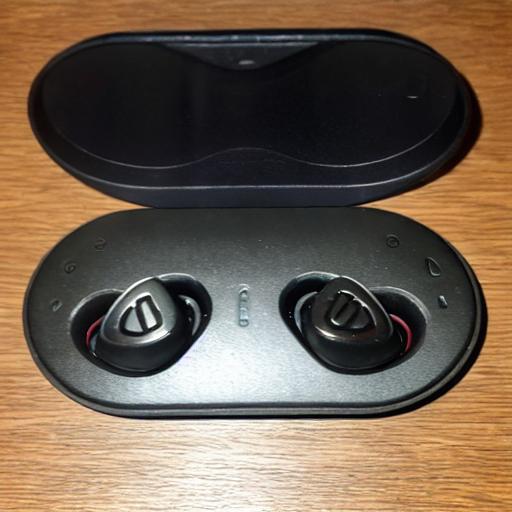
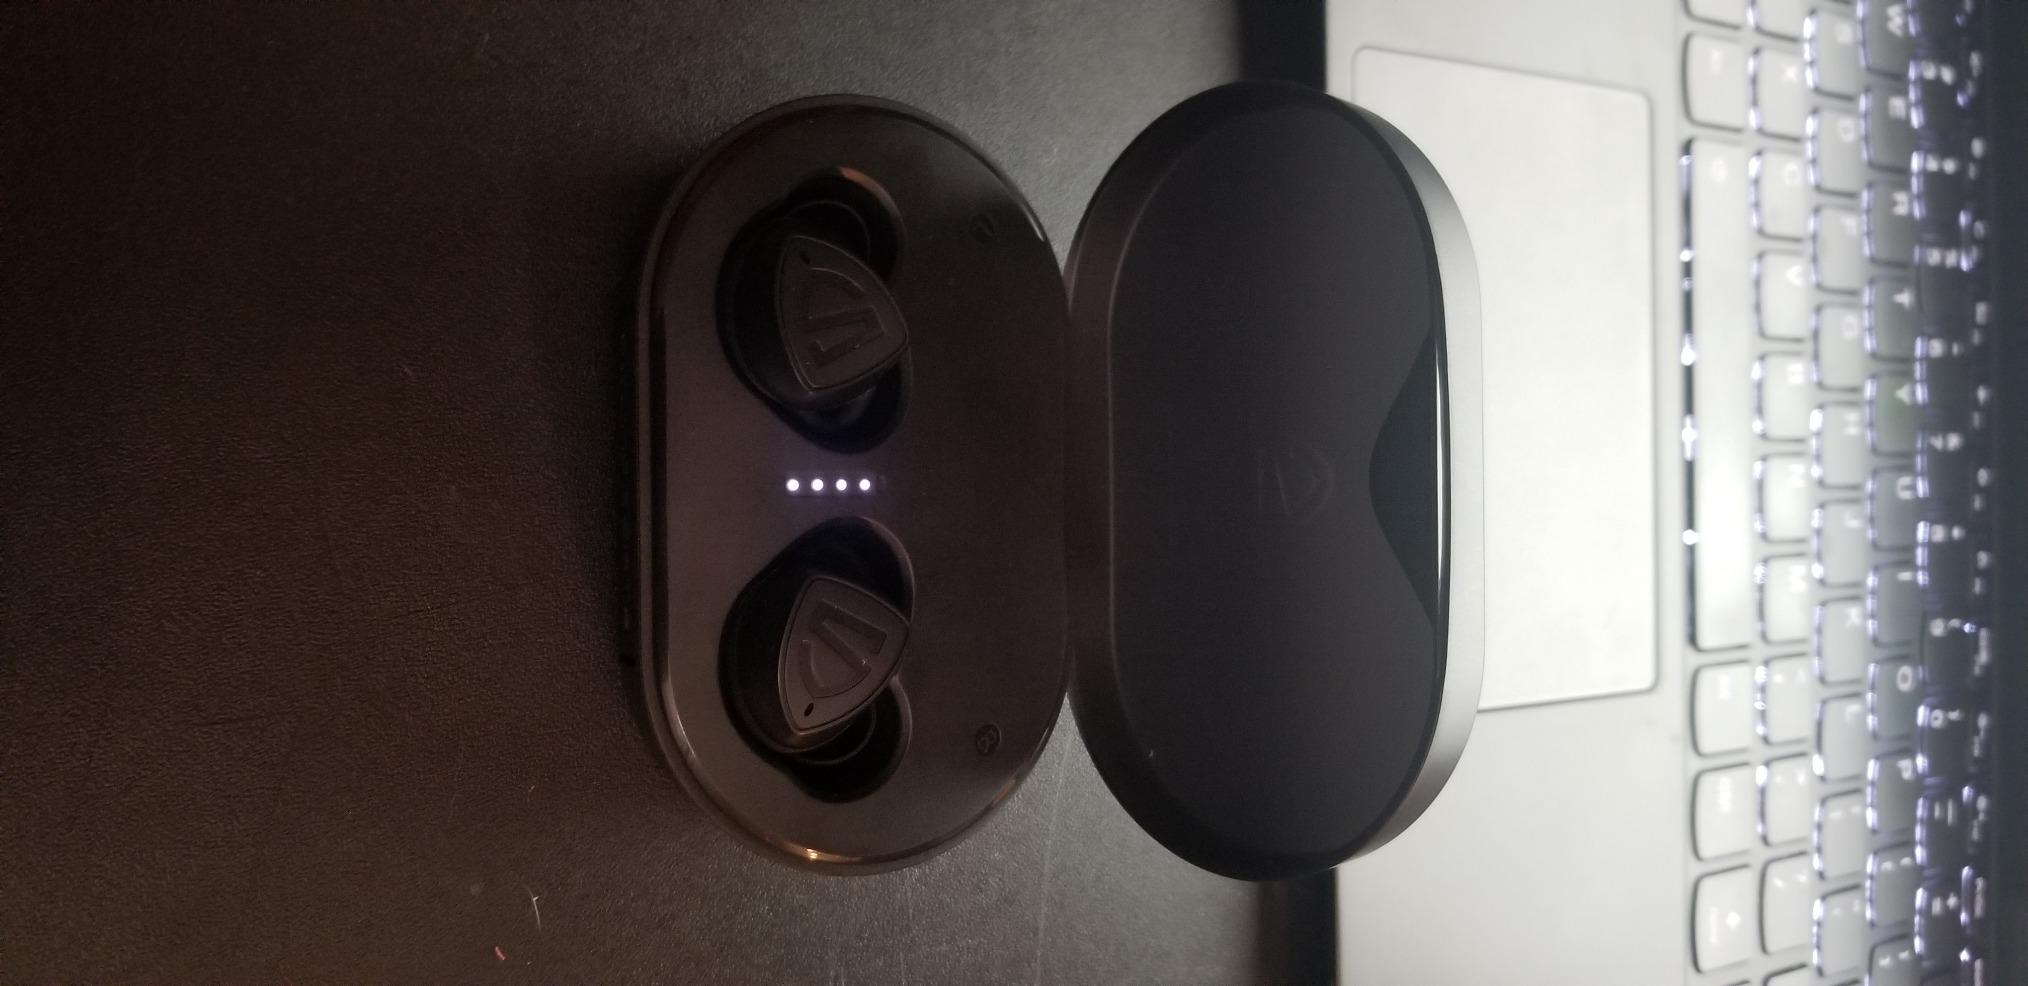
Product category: earbuds
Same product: no